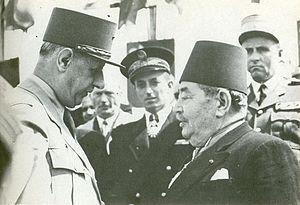
Slaheddine Baccouche, né le 14 août 1883 et décédé le 24 décembre 1959, est un homme politique tunisien.